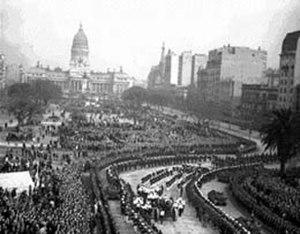
María Eva Duarte de Perón [maˈɾia ˈeβa ˈðwaɾte ðe peˈɾon], mieux connue sous le nom d’Eva Perón ou d’Evita, est une actrice et femme politique argentine. Elle épousa en 1945 le colonel Juan Domingo Perón, un an avant l’accession de celui-ci à la présidence de la république argentine.